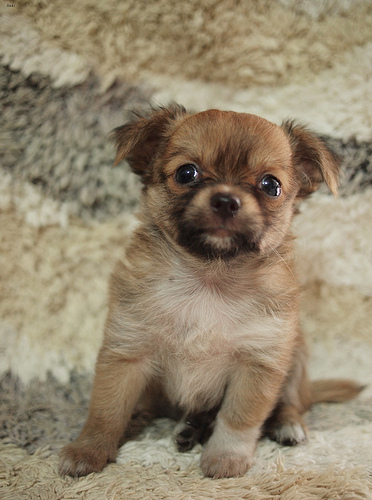
Breed: chihuahua